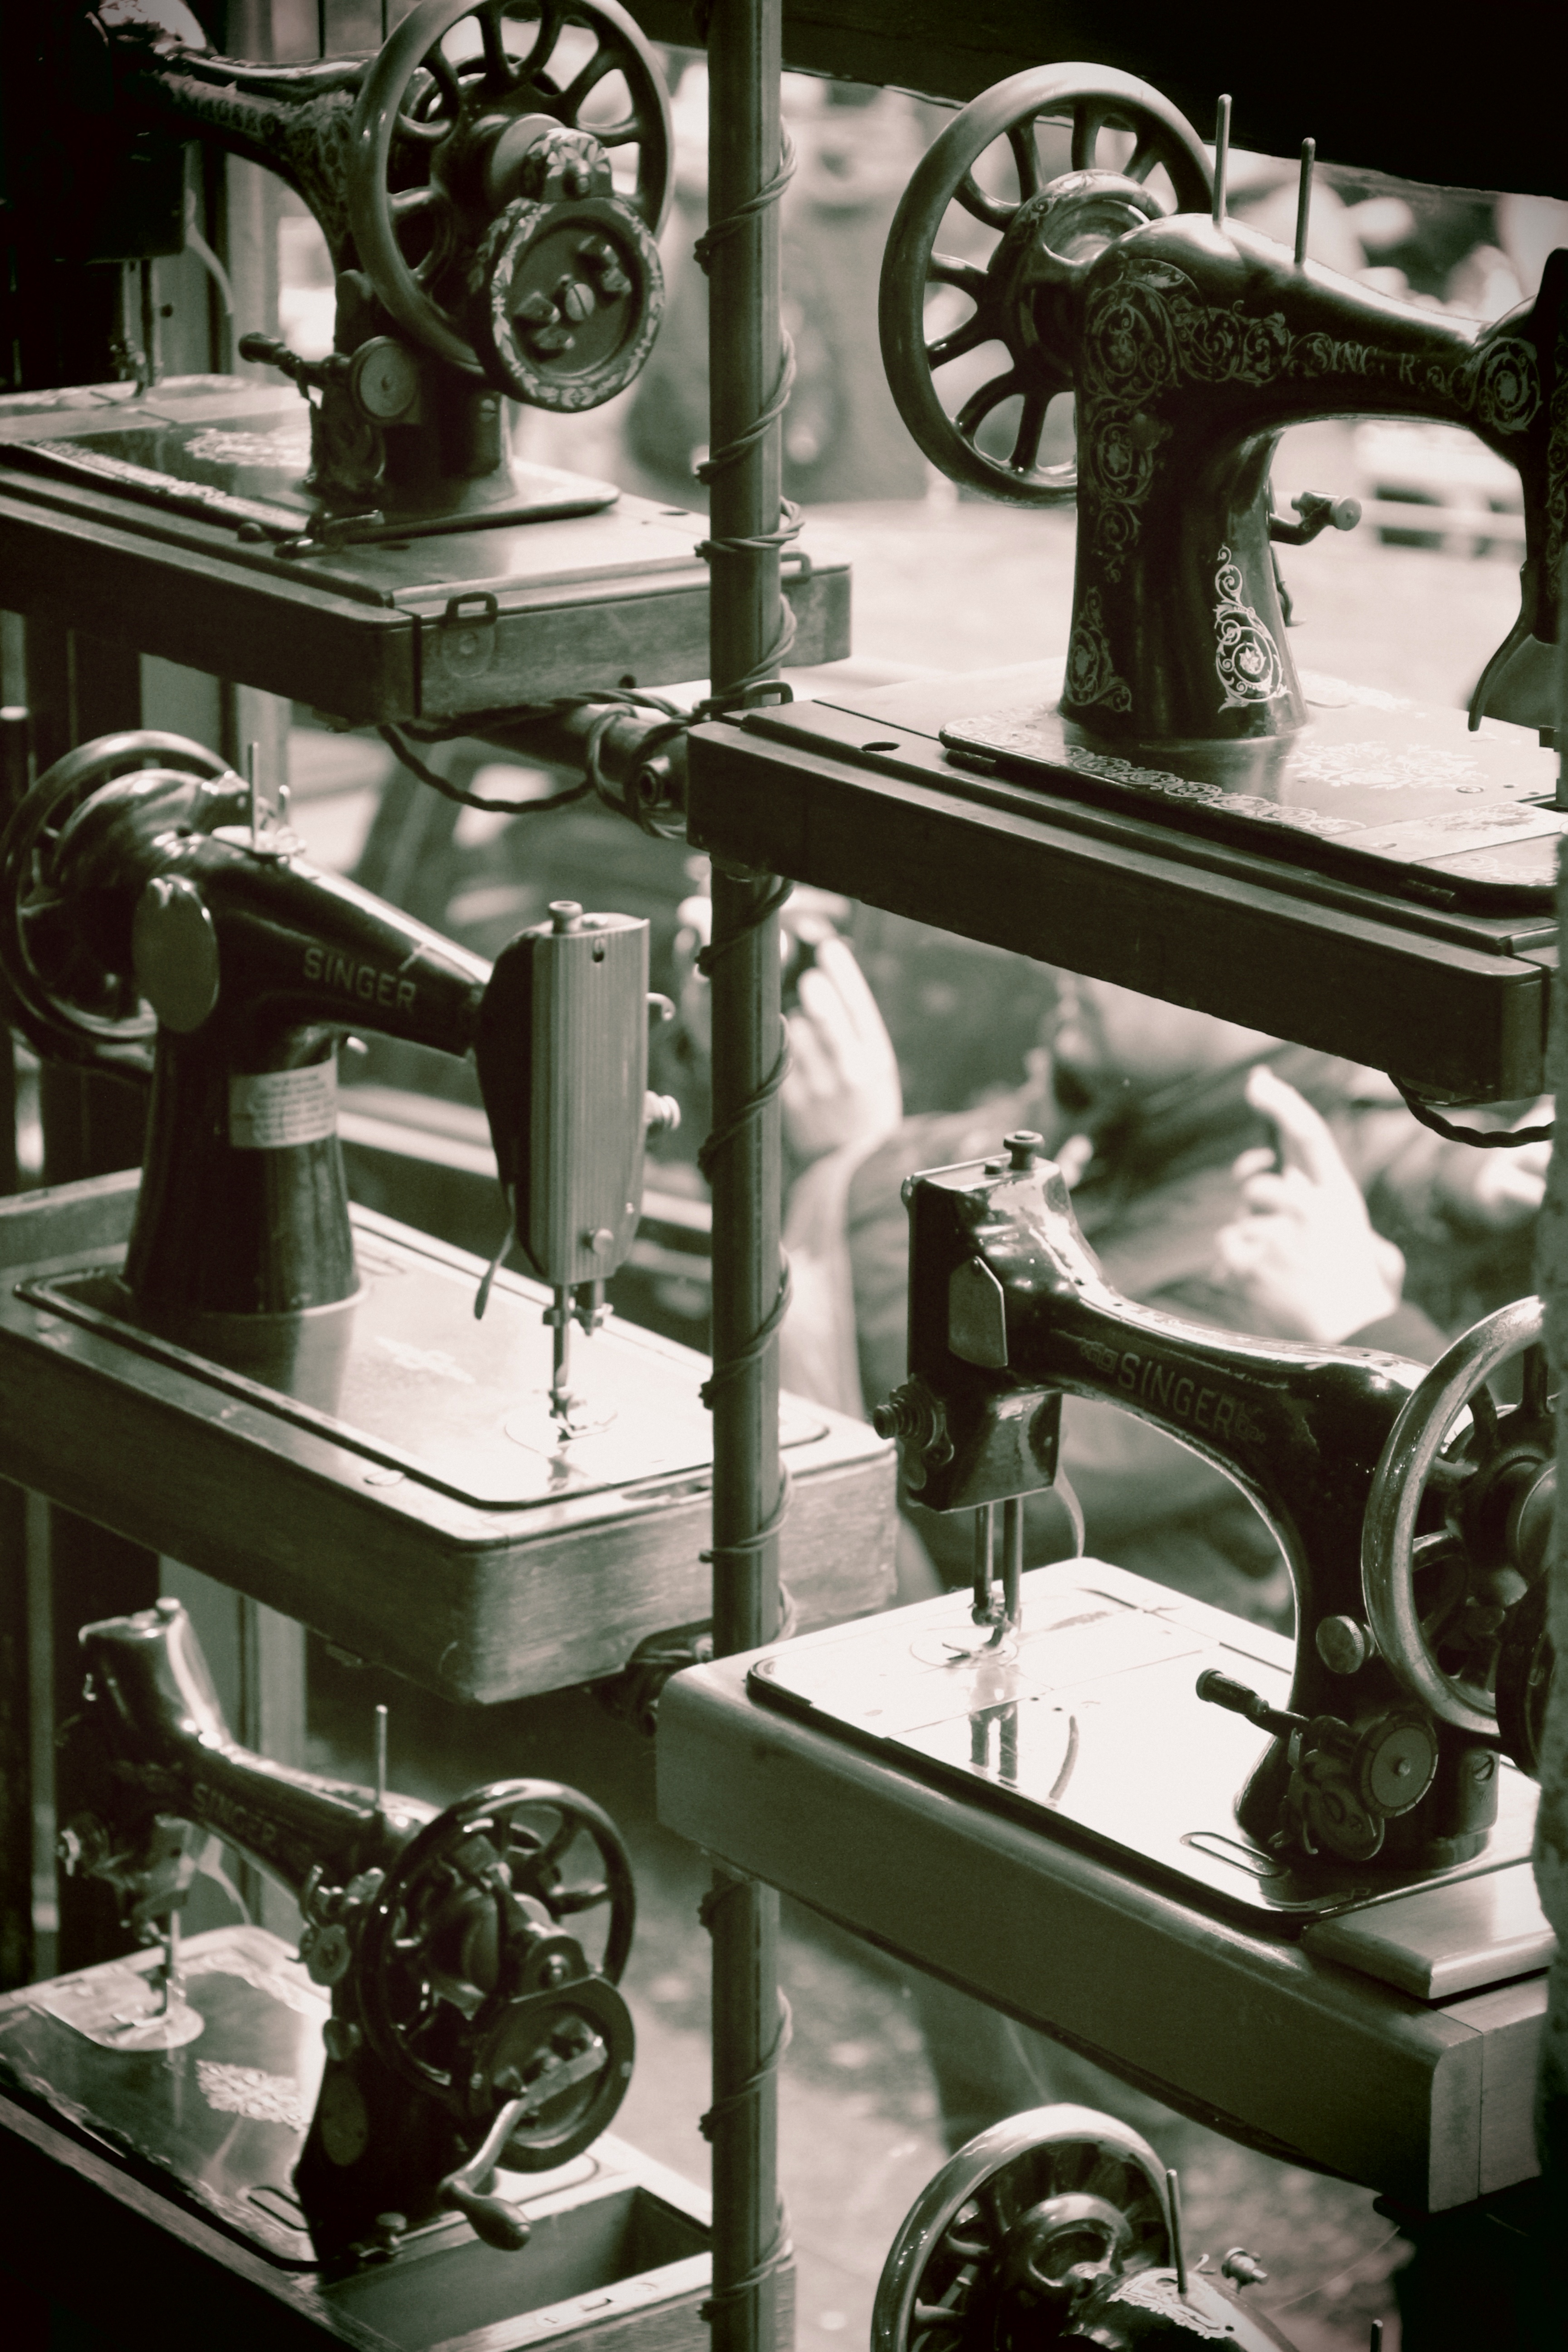
retro, city, singer, machine, sewing, sewing machine, england, sculpture, london, art, iron, tourist attraction, carving, guide, united kingdom